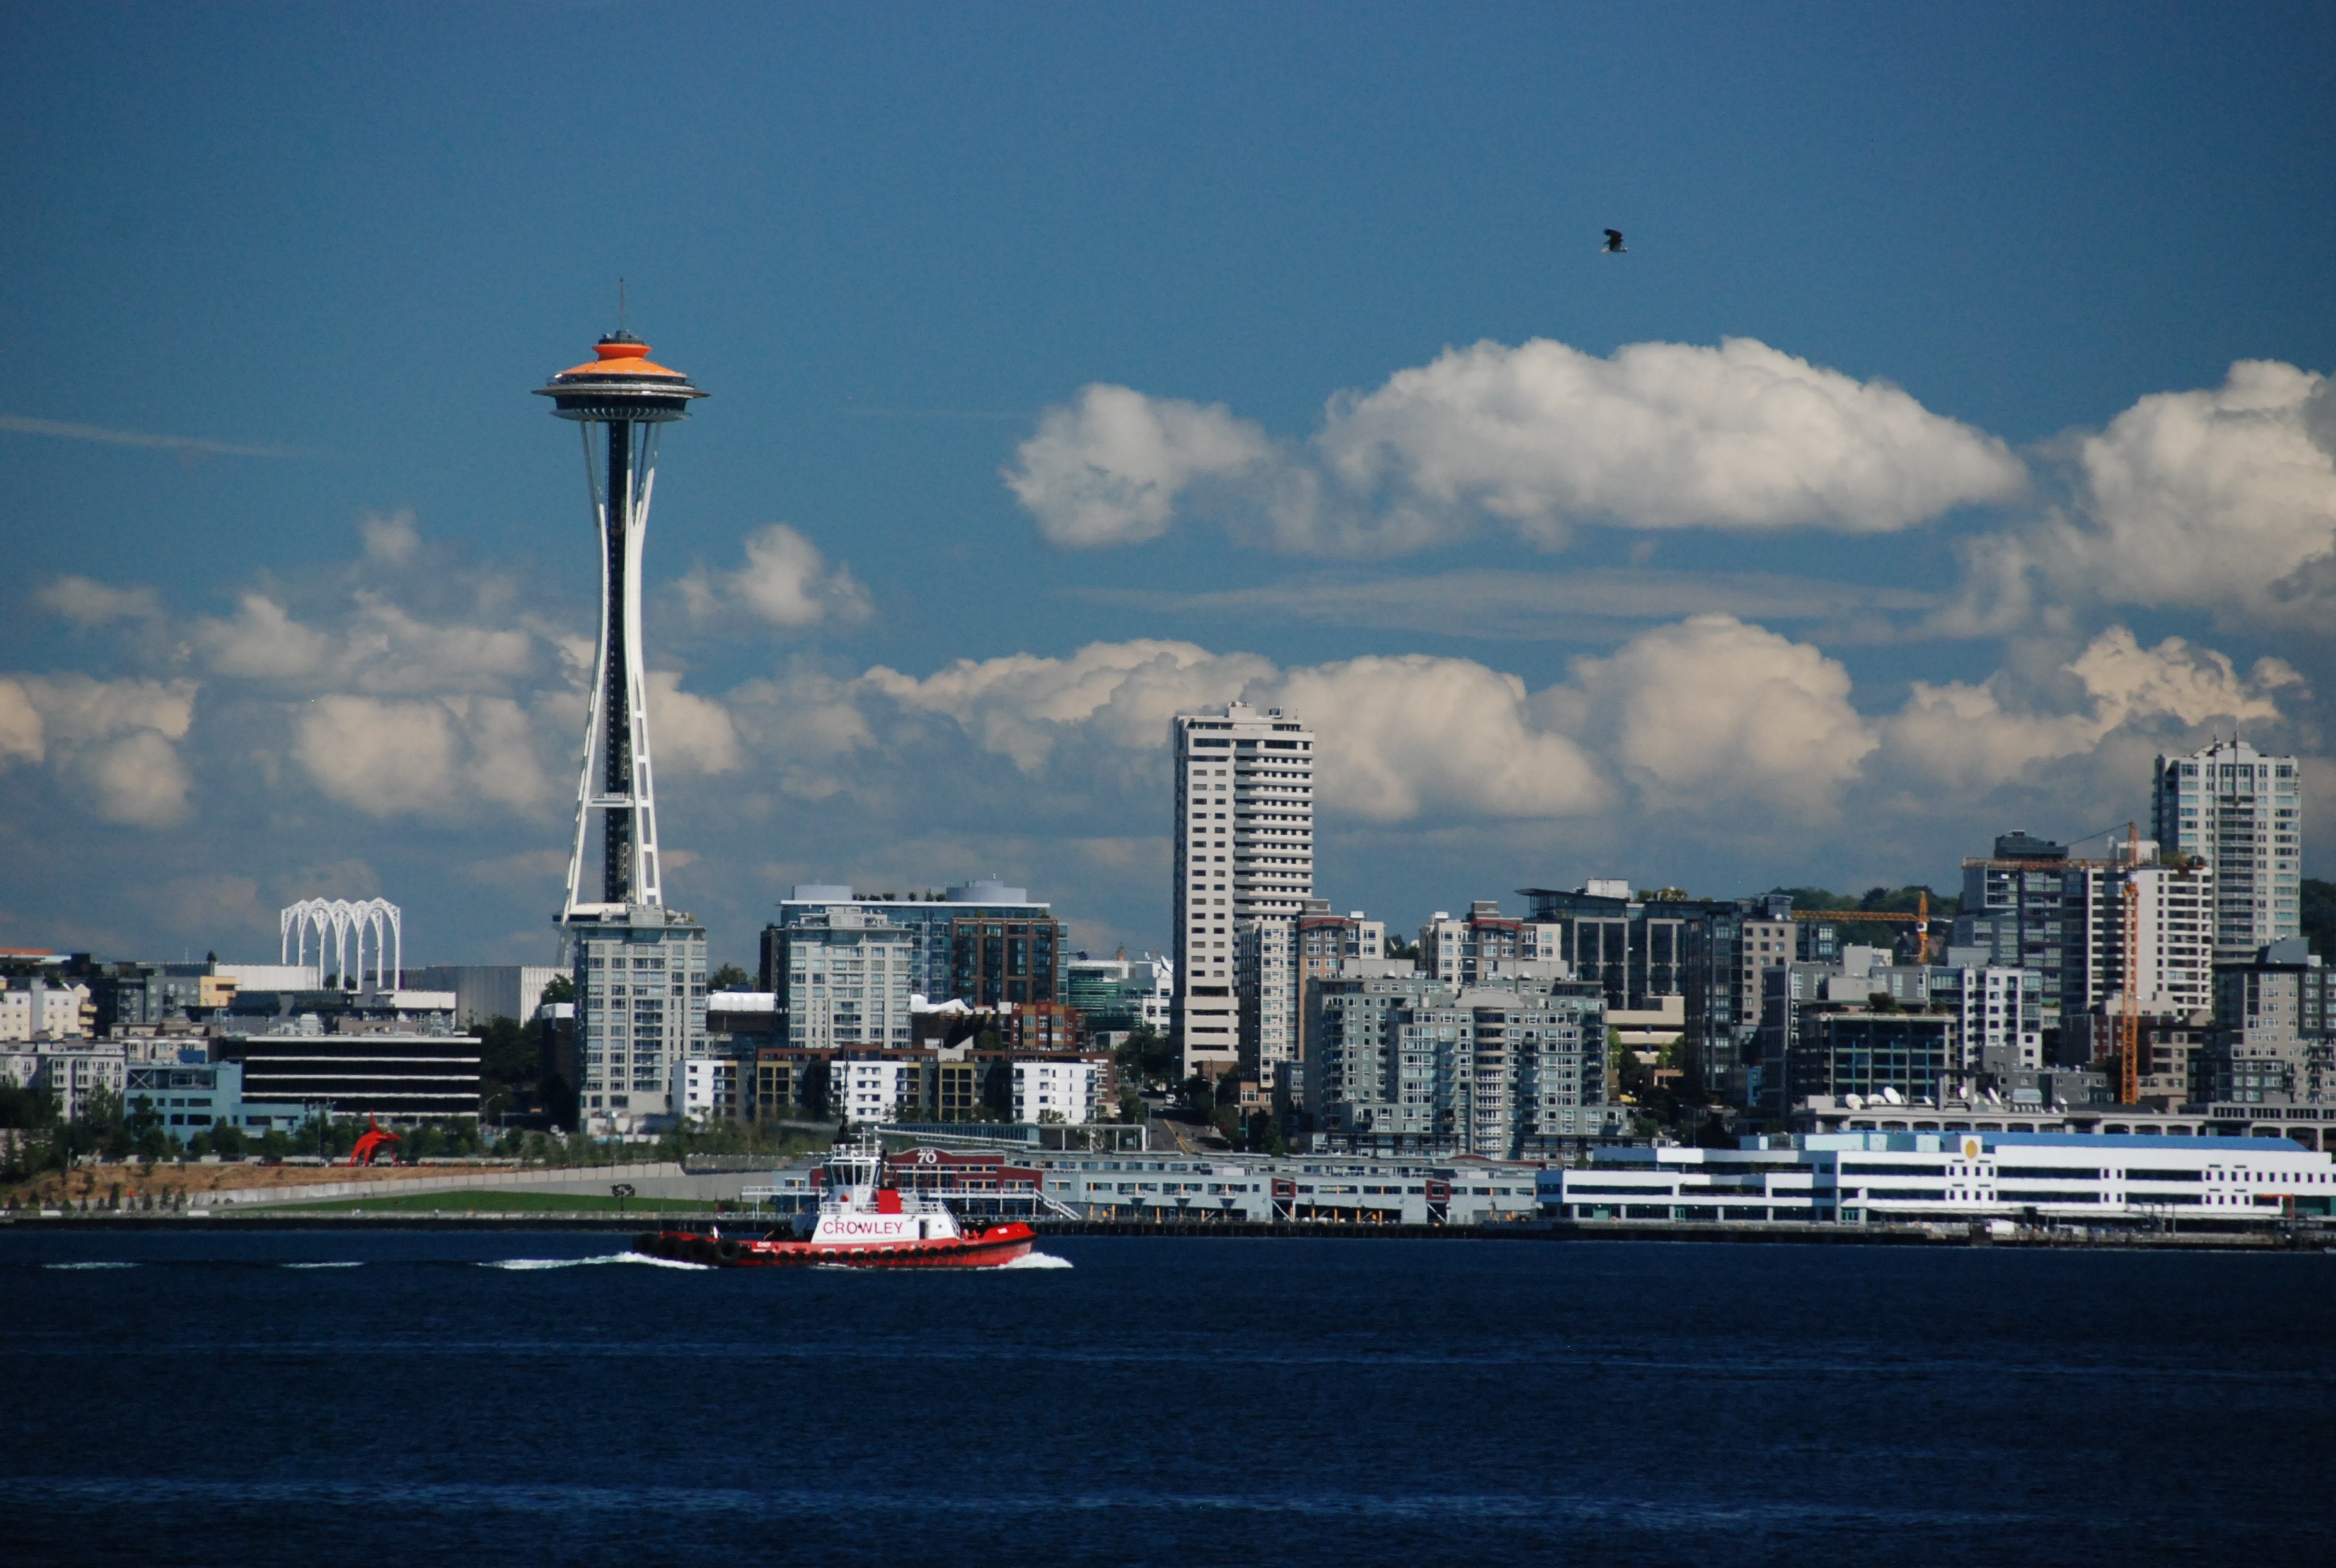
horizon, sky, skyline, city, skyscraper, cityscape, panorama, downtown, dusk, evening, vehicle, tower, landmark, tower block, space needle, seattle, urban area, human settlement, atmosphere of earth